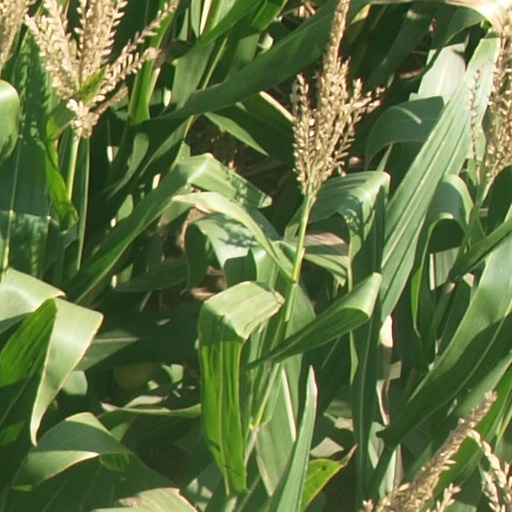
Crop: maize; corn